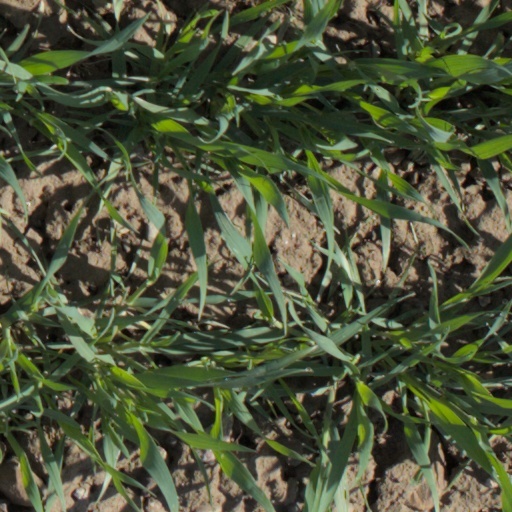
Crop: wheat